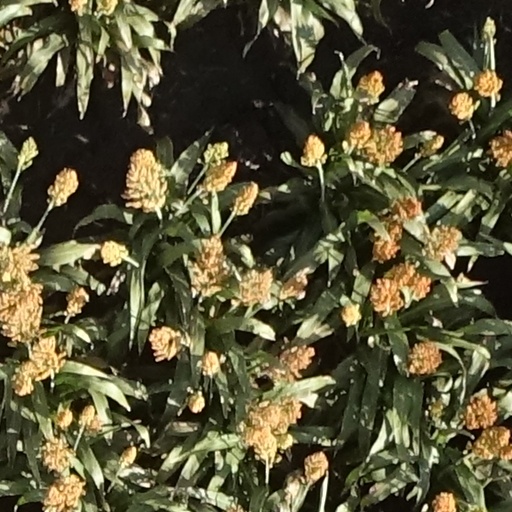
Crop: sorghum